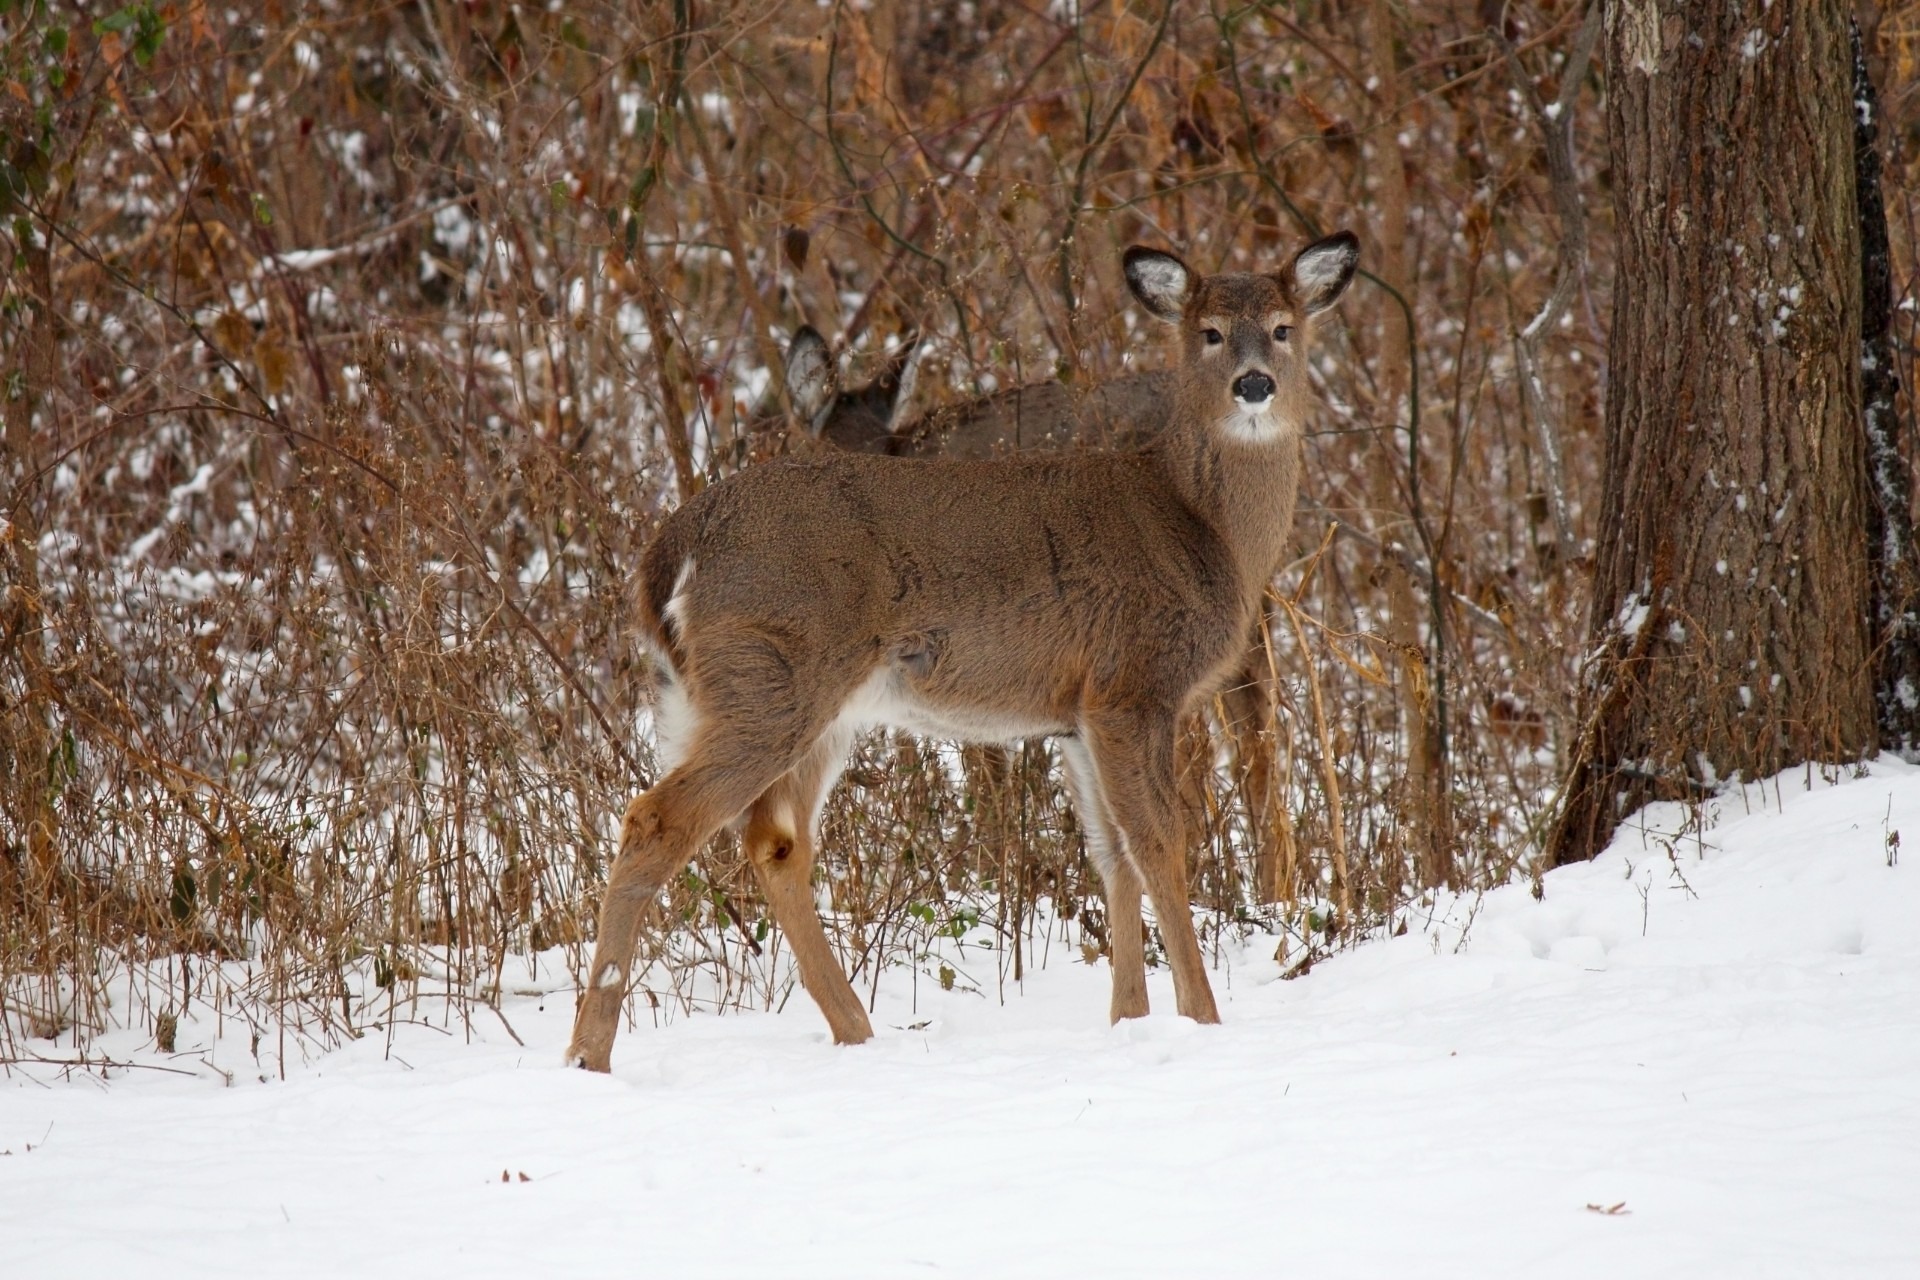
forest, snow, winter, cute, wildlife, deer, mammal, fauna, woods, vertebrate, big eyes, white tailed deer, big ears, woodland animals, winter wildlife